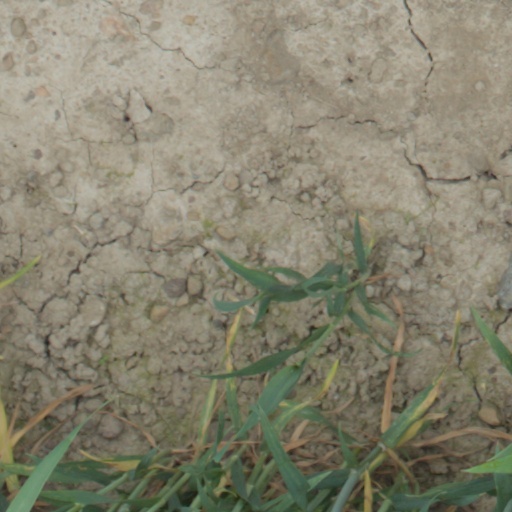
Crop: wheat